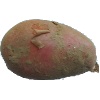
Label: red_potato